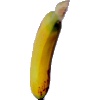
Label: Banana Lady Finger 1